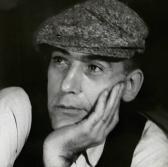
Age: 23